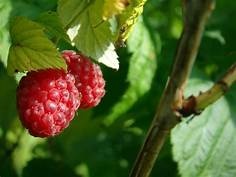
Label: raspberry